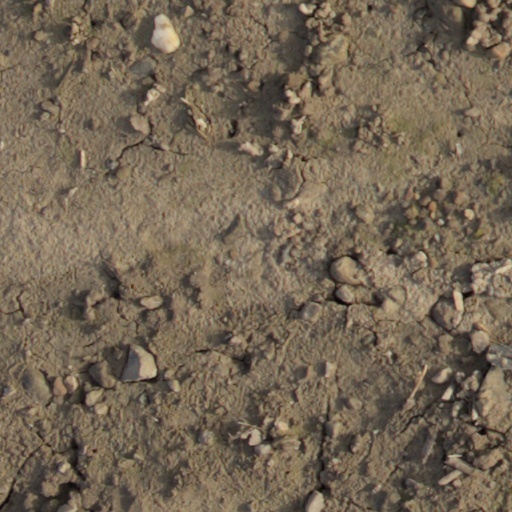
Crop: wheat